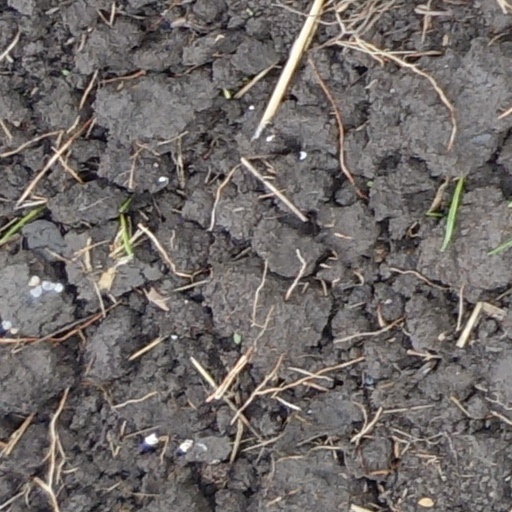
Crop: wheat